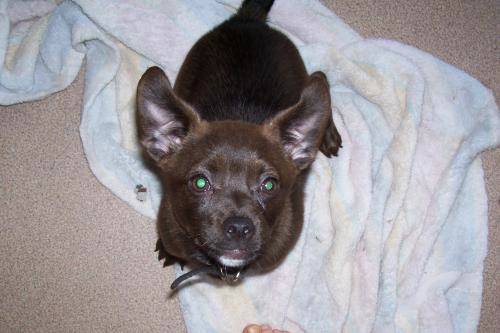
Label: dog